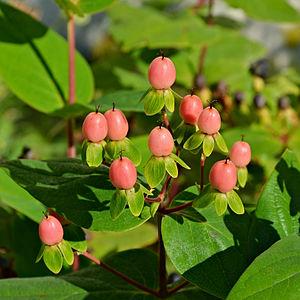
Fruits du millepertuis androsème (Hypericum androsaemum), jardin, France.
Le millepertuis androsème ou androsème officinal est une plante herbacée vivace de la famille des Clusiacées selon la classification classique.